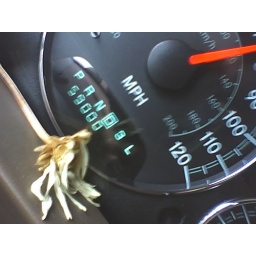
And a daisy that's been in my car since I first got it. Snagged it from Adrian's mom's garden.